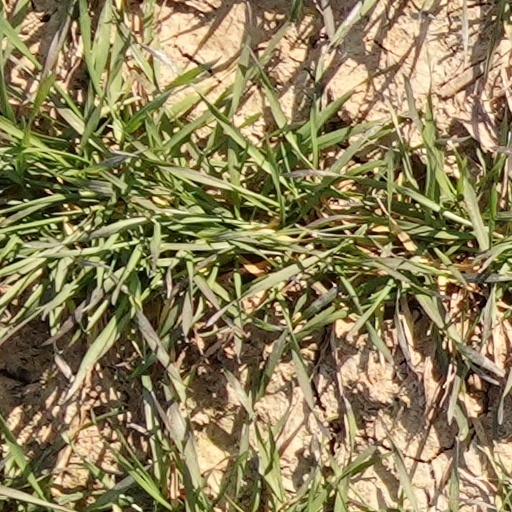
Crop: wheat